Dick Morley

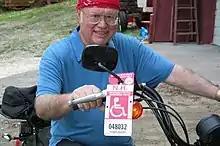
Richard E. Morley, an inventor who dropped out of MIT, designed a rugged computer that revolutionized factory automation.

Richard E. Morley (December 1, 1932 – October 17, 2017) was an American inventor who was considered one of the "fathers" of the programmable logic controller (PLC). He was involved with the production of the first PLC for General Motors, the Modicon, at Bedford and Associates in 1968. The Modicon brand of PLC is now owned by Schneider Electric. The PLC has been recognized as a significant advancement in the practice of automation, and has an important influence on manufacturing.